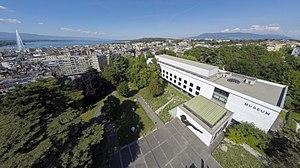
Vue aérienne du Muséum d'histoire naturelle de Genève, avec le Léman et le jet d'eau et le quartier des Eaux-Vives en arrière-plan
Guyanancistrus nassauensis est une espèce de poissons-chats de la famille des Loricariidae. Ce petit poisson brun, indistinctement tacheté de brun-orange, est le plus petit représentant de son genre, Guyanancistrus, les plus grands individus connus mesurant environ 6 centimètres. Il se distingue des espèces proches notamment par sa grande bouche, ainsi que par ses couleurs et d'autres caractères morphologiques. Son écologie n'est pas connue, mais il semble adapté aux petits cours d'eau, aux eaux fraîches et à faible productivité. G. nassauensis est une espèce rare, hyper-endémique ne se trouvant que dans quelques cours d'eau des monts Nassau au Suriname.
Le Muséum d'histoire naturelle de Genève est un établissement de recherche scientifique, de conservation du patrimoine naturel et historique, et de diffusion des savoirs. L'institution prend naissance à la fin du XVIIIᵉ siècle, et connaît plusieurs déménagements dans la ville de Genève avant de disposer de son bâtiment actuel, situé dans le parc de Malagnou. C'est le plus grand musée d'histoire naturelle de Suisse, gérant près de la moitié des collections du pays. Ces collections scientifiques regroupent l'héritage de naturalistes genevois comme Fatio, Forel, Jurine, Necker, Pictet, Saussure, mais aussi les collections d'autres grands naturalistes, comme les français Lamarck, Lunel et Delessert. Elles totalisent près de 15 millions de spécimens, dont quelques dizaines de milliers de types qui leur donnent une importance internationale. Elles sont continuellement enrichies par les missions de terrain effectuées par les chercheurs travaillant dans l'institution, qui décrivent une cinquantaine de nouvelles espèces par année. Le muséum de Genève édite depuis sa fondation en 1893 la Revue suisse de Zoologie, ainsi que la Revue de Paléobiologie fondée en 1982.